Miloš Jovičić

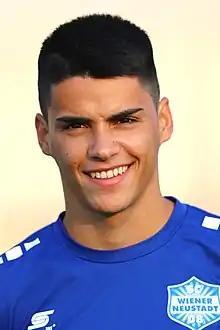
Jovičić in 2018

Miloš Jovičić (born 29 January 1995) is a Serbian professional footballer who plays as a centre-back for Grazer AK.